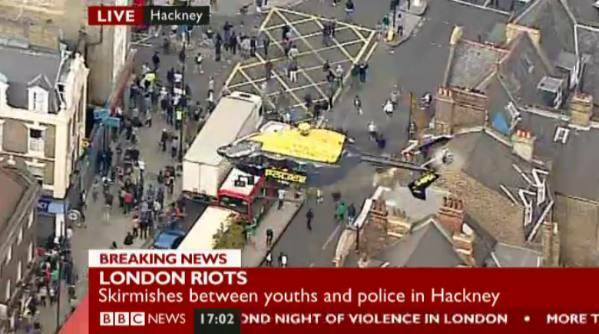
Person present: No